Miscanthus × giganteus

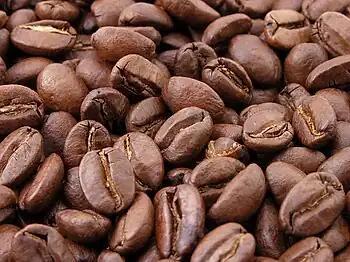
The development of the torrefaction process began as research into coffee roasting, in the late 19th century.

Plants sequester carbon through photosynthesis, a sunlight-driven process where and water are absorbed and then combined to form carbohydrates. The absorbed carbon is released back to the atmosphere as when the harvested biomass is combusted, but the belowground parts of the plant (roots and rhizomes) remain in the soil and can potentially add substantial amounts of carbon to the soil over the years.